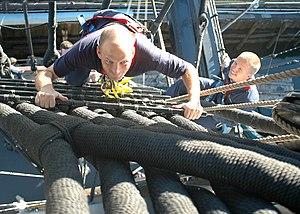
Le gabier est un matelot spécialisé dans les manœuvres de voiles ou chargé de rendre les honneurs dans la mâture.
L'USS Constitution est une frégate en bois à trois-mâts de l'United States Navy. Baptisée par le président George Washington d'après la Constitution des États-Unis, elle est le plus vieux navire de guerre encore à flot dans le monde. Lancée en 1797, la Constitution était l'une des six frégates originelles de l'United States Navy autorisées par le Naval Act de 1794 et la troisième à être construite. L'architecte naval Joshua Humphreys conçut les frégates pour qu'elles soient les navires capitaux de la jeune marine américaine ; la Constitution et ses sister-ships étaient donc plus grands et mieux armés que les frégates standards de l'époque. Construite à Boston dans le Massachusetts dans le chantier naval d'Edmund Hartt, elle eut pour premières missions de fournir une protection pour les navires marchands américains lors de la Quasi-guerre avec la France et de lutter contre les pirates barbaresques durant la guerre de Tripoli.